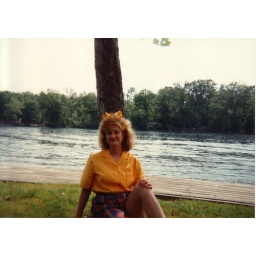
Me sitting by a tree outside our cottage with the Ouachita (pron. Wash-a-taw) River behind me.